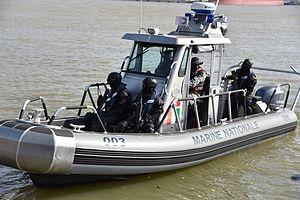
Vedette type defender
La Marine nationale ivoirienne est la composante navale et l'une des quatre composantes des Forces armées de Côte d'Ivoire.